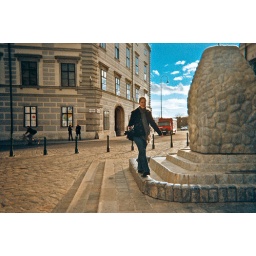
Lenka's equilibring in a front of a cyclist, some pedestrians, red delivery van and blue sky in Vienna